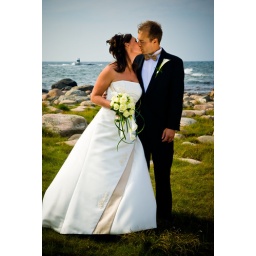
Kiss on soft grass near the ocean